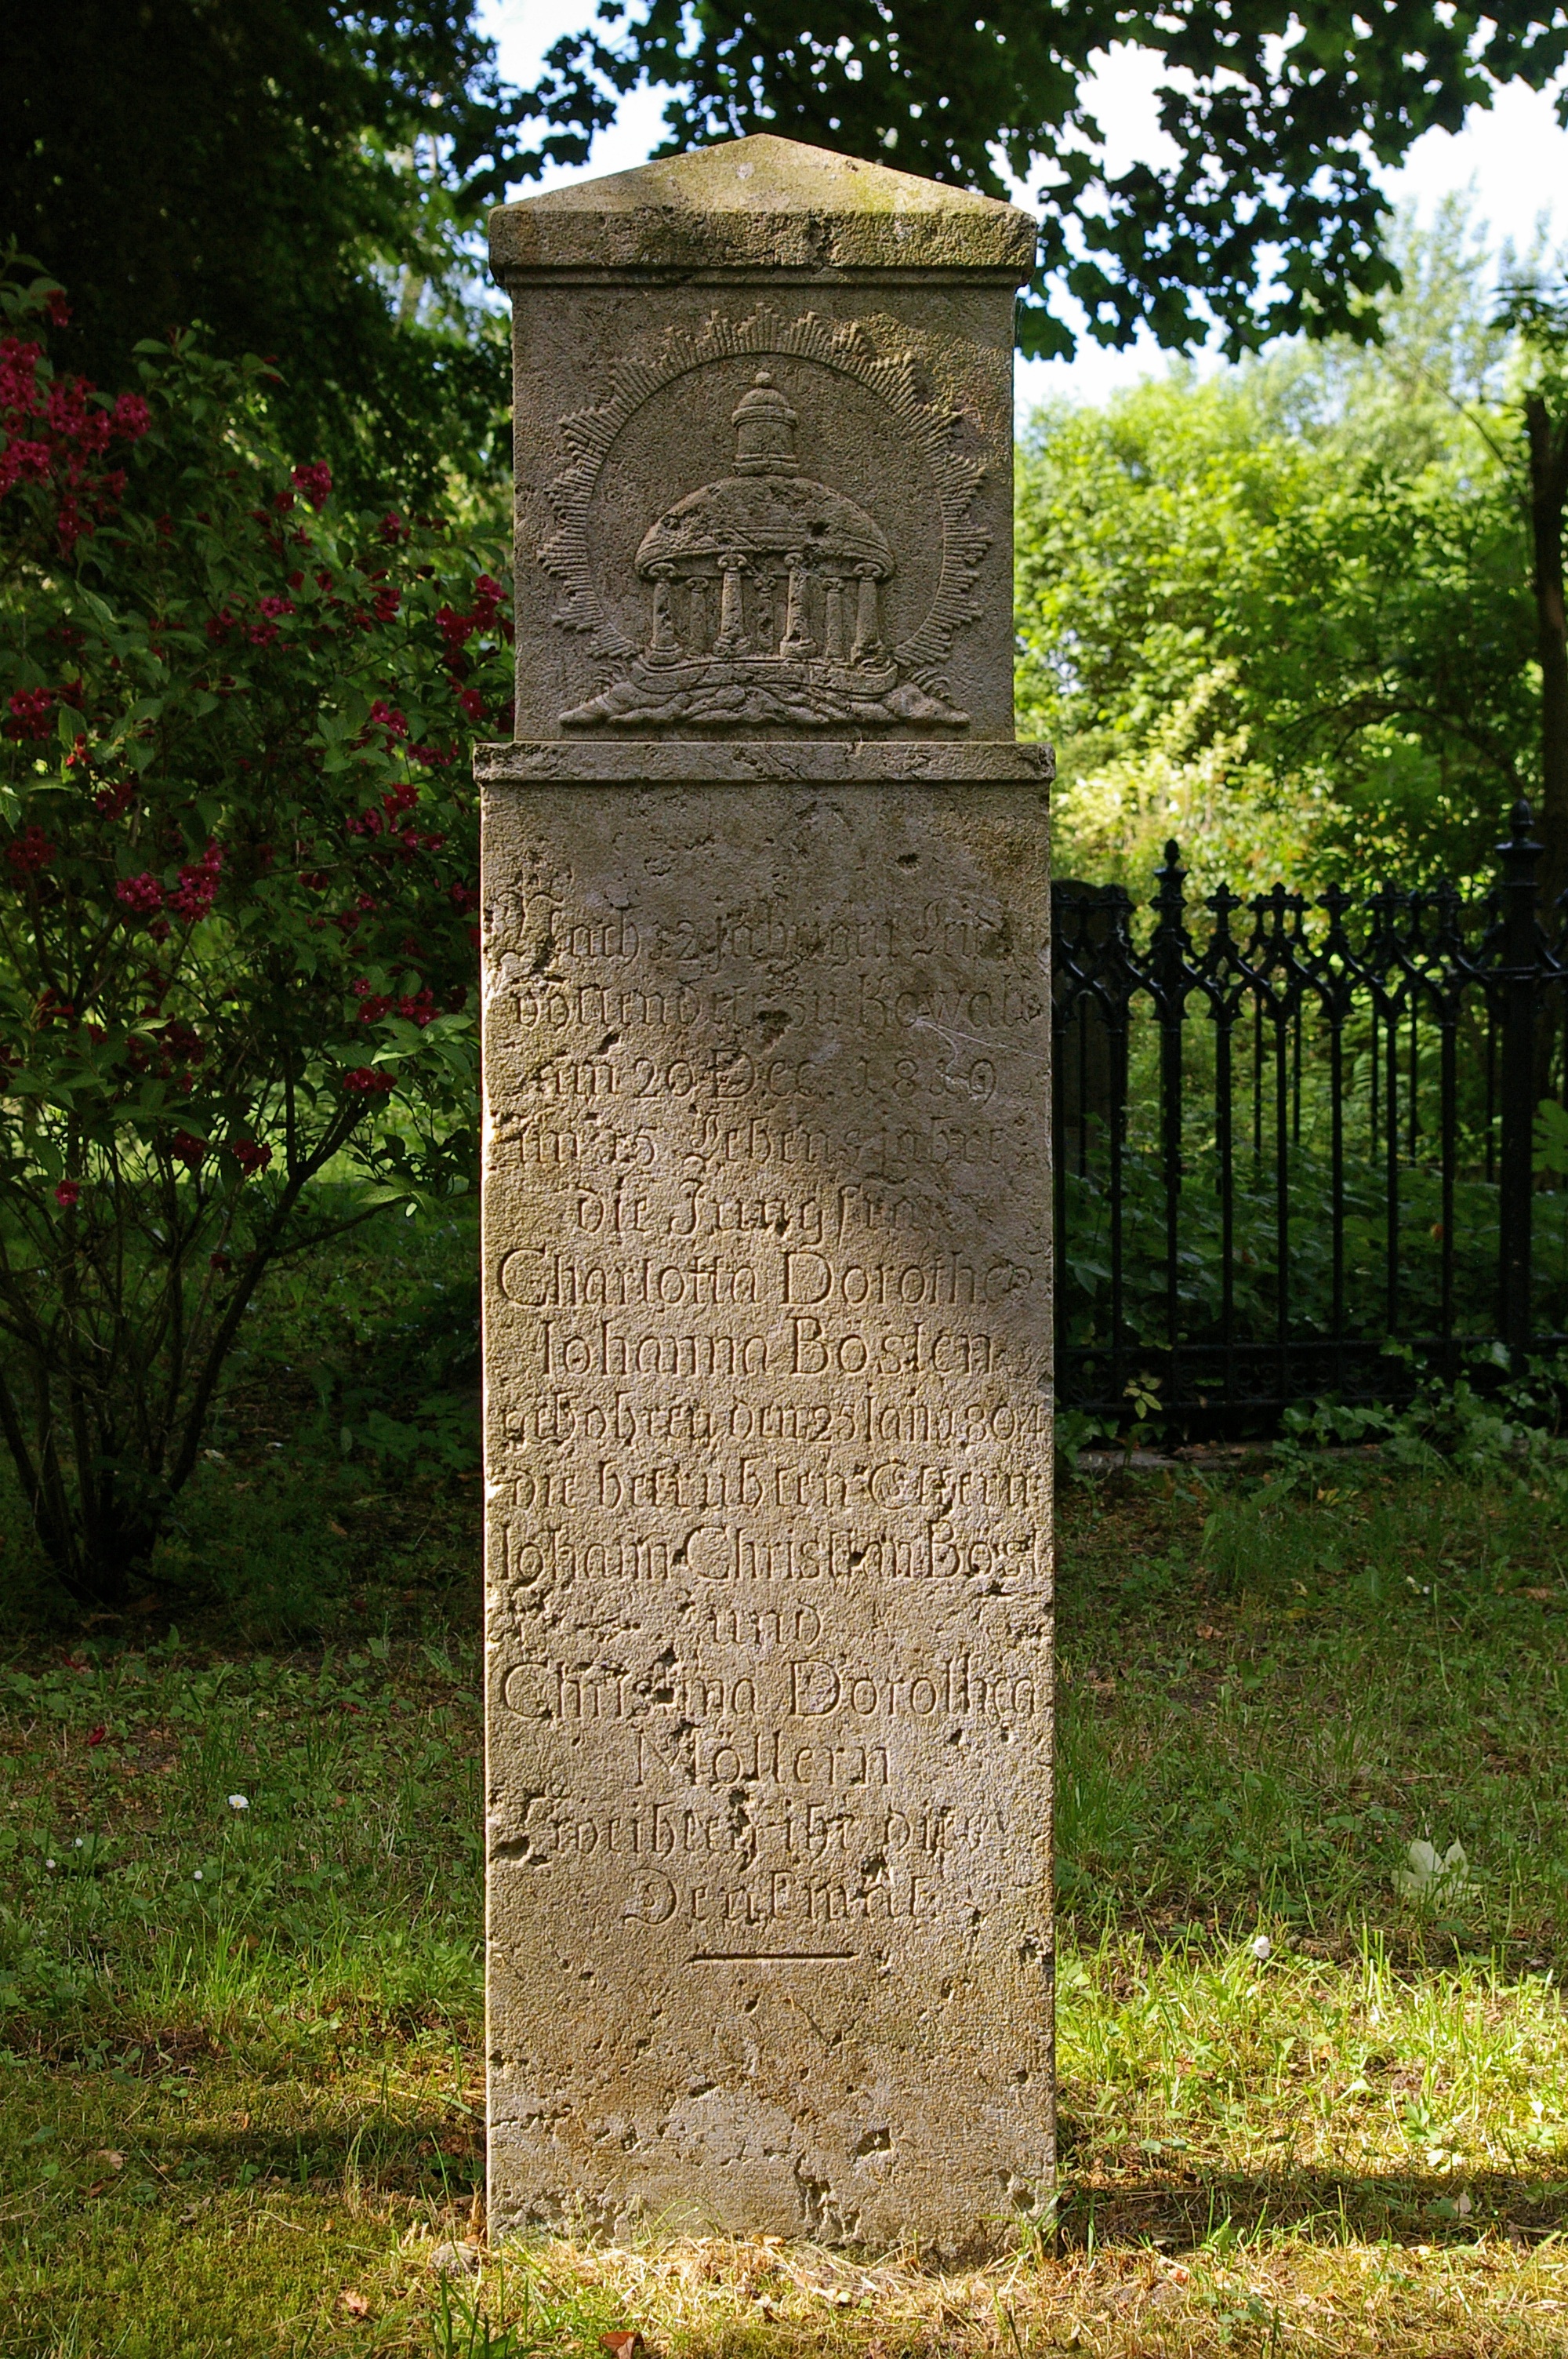
light, alone, stone, monument, shadow, religion, church, rest, cemetery, christian, death, trees, grave, memorial, faith, headstone, christianity, graves, mood, silent, fonts, mourning, stele, grave stones, old cemetery